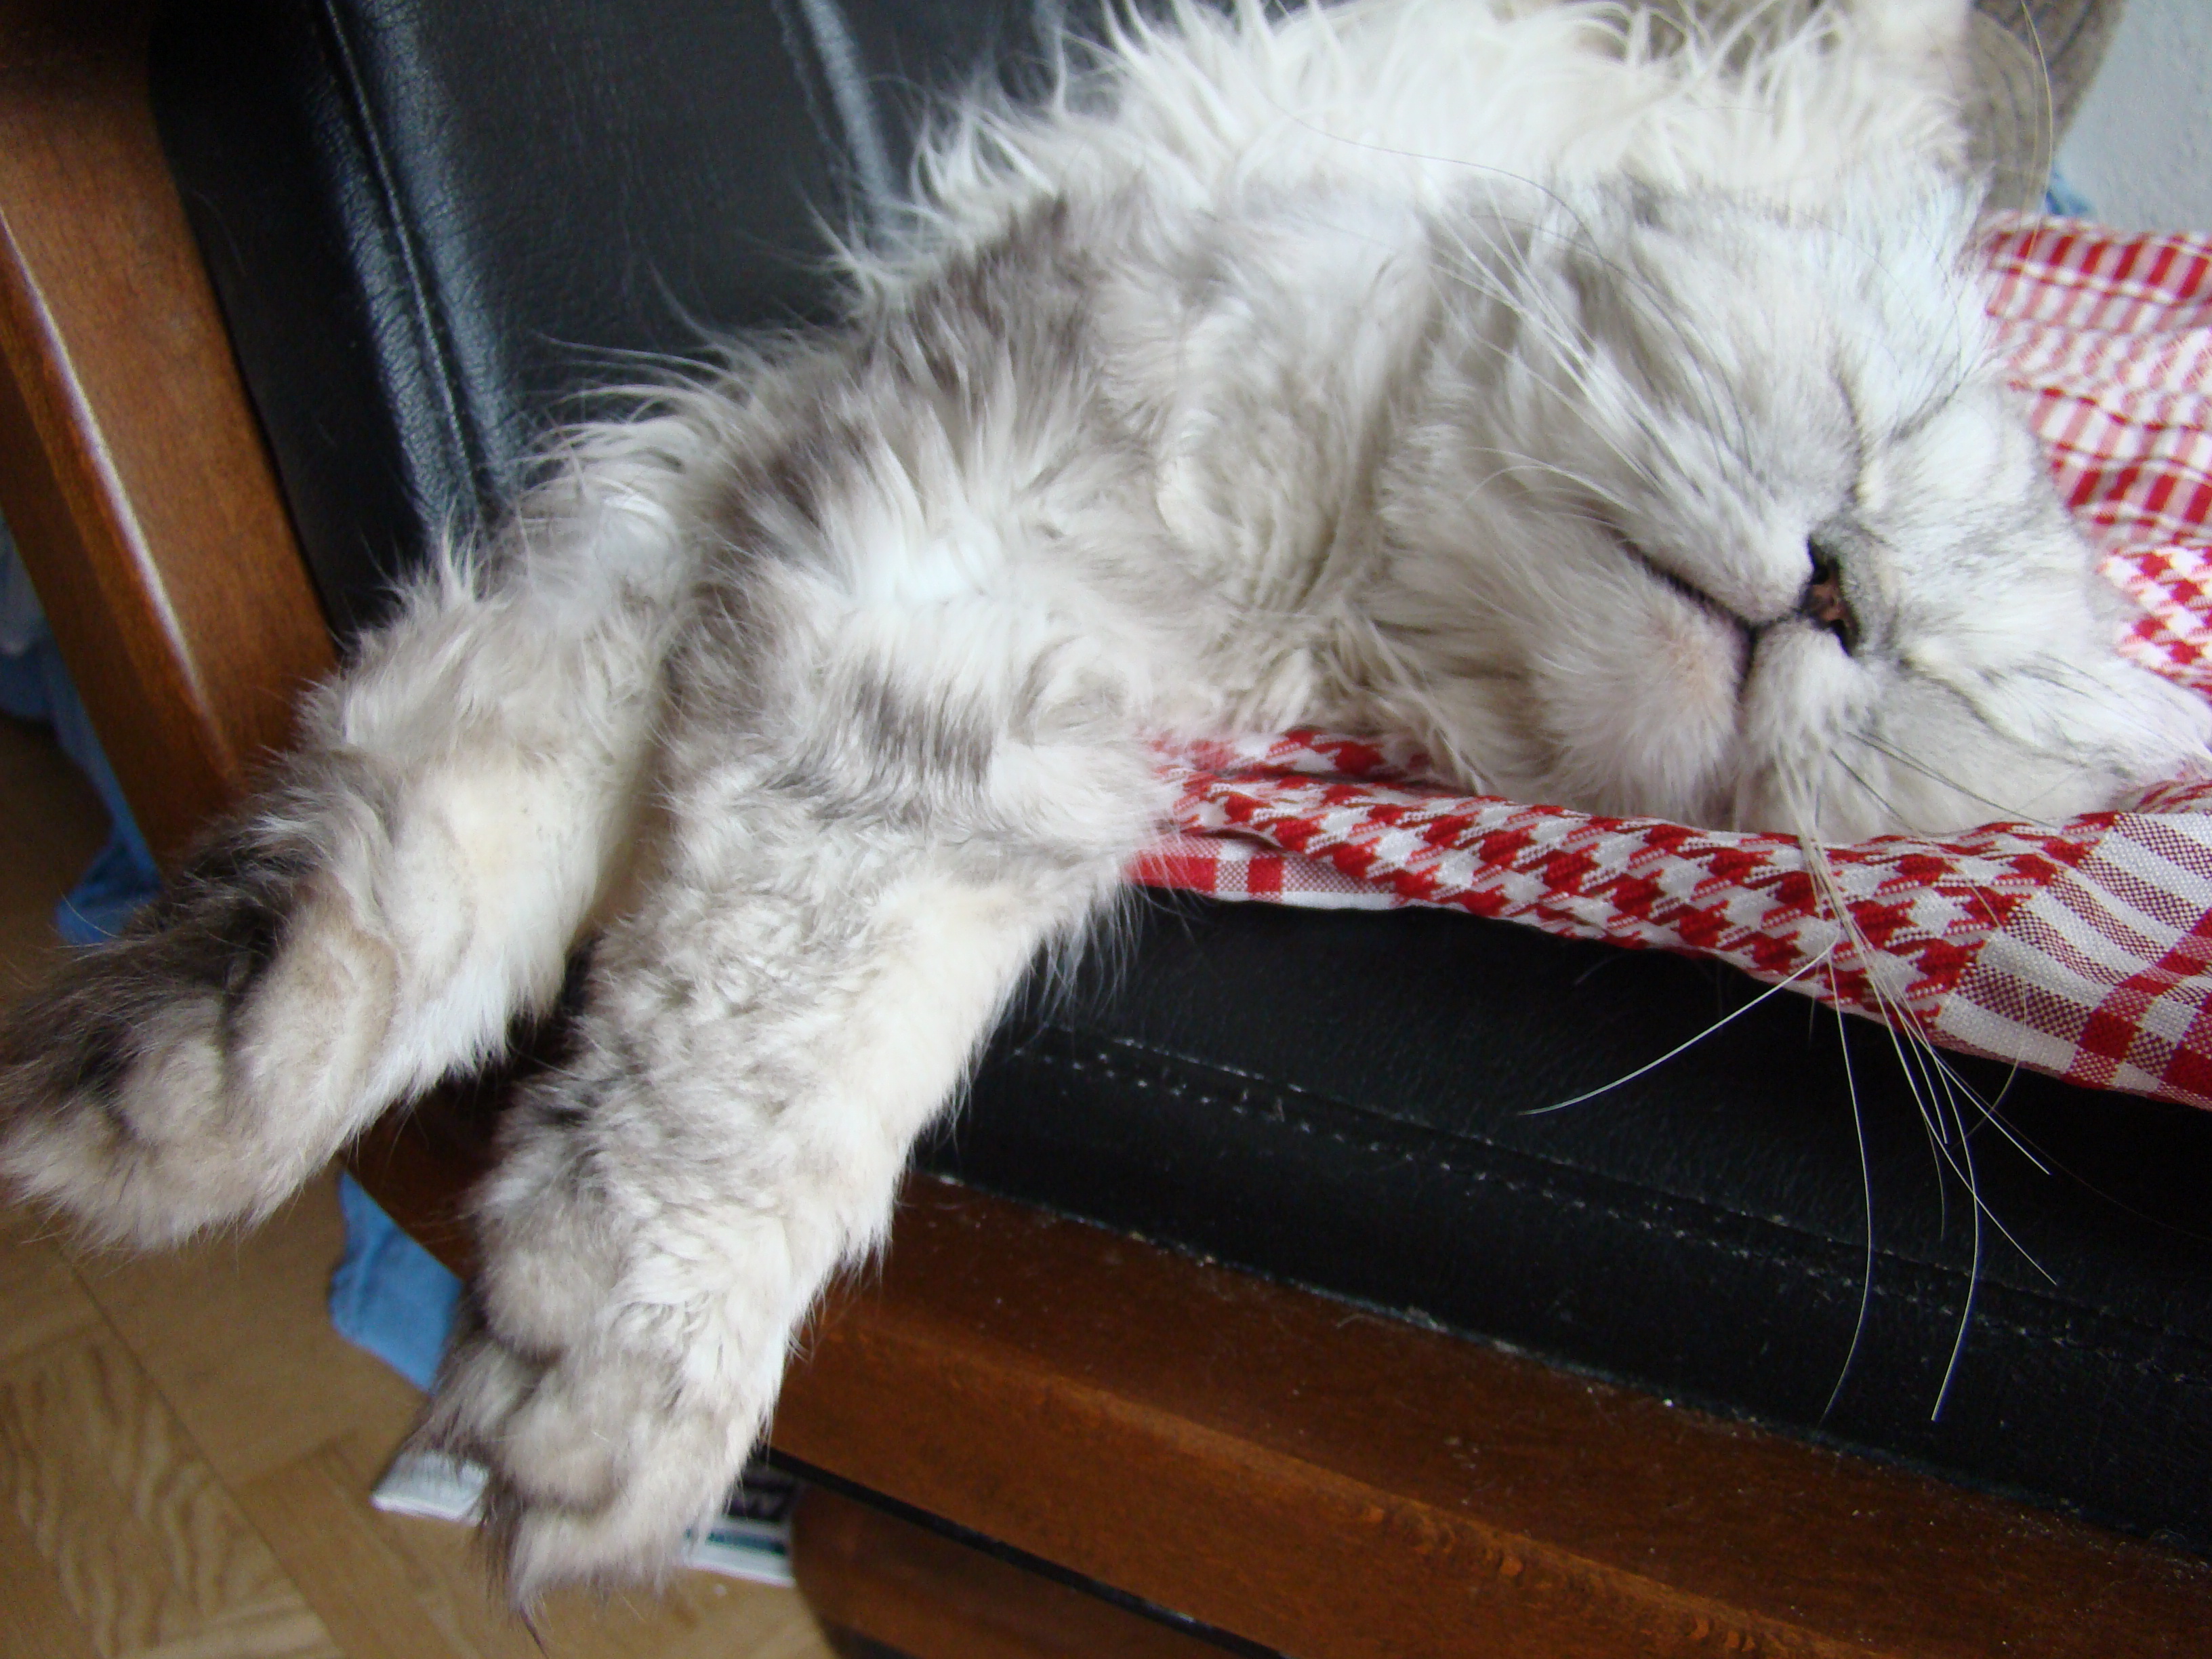
animal, pet, fur, kitten, cat, mammal, pets, cats, whiskers, animals, vertebrate, chat, sony, chats, bestofcats, fabulous, persian, dsc, h9, dsch9, norwegian forest cat, small to medium sized cats, cat like mammal, domestic long haired cat